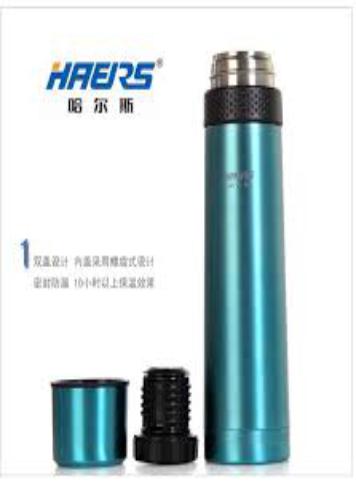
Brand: haers
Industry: Necessities